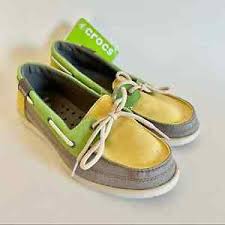
Label: Boat